Tramways in Plymouth

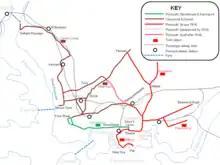
Tramways in Plymouth, showing the Stonehouse (green), Plymouth Corporation (red), and Devonport (brown) routes.

Plymouth grew up around a natural harbour on the eastern side of the promontory now known as Plymouth Hoe, on the south Devon coast. Naval dockyards were established at Plymouth Dock (later known as Devonport), facing across the River Tamar to the north west of Plymouth; Stonehouse was sandwiched between the two and became the home for military barracks, hospitals and the Royal William Victualling Yard.